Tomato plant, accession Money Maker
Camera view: bottom (45 deg); turntable rotation: 240 degrees
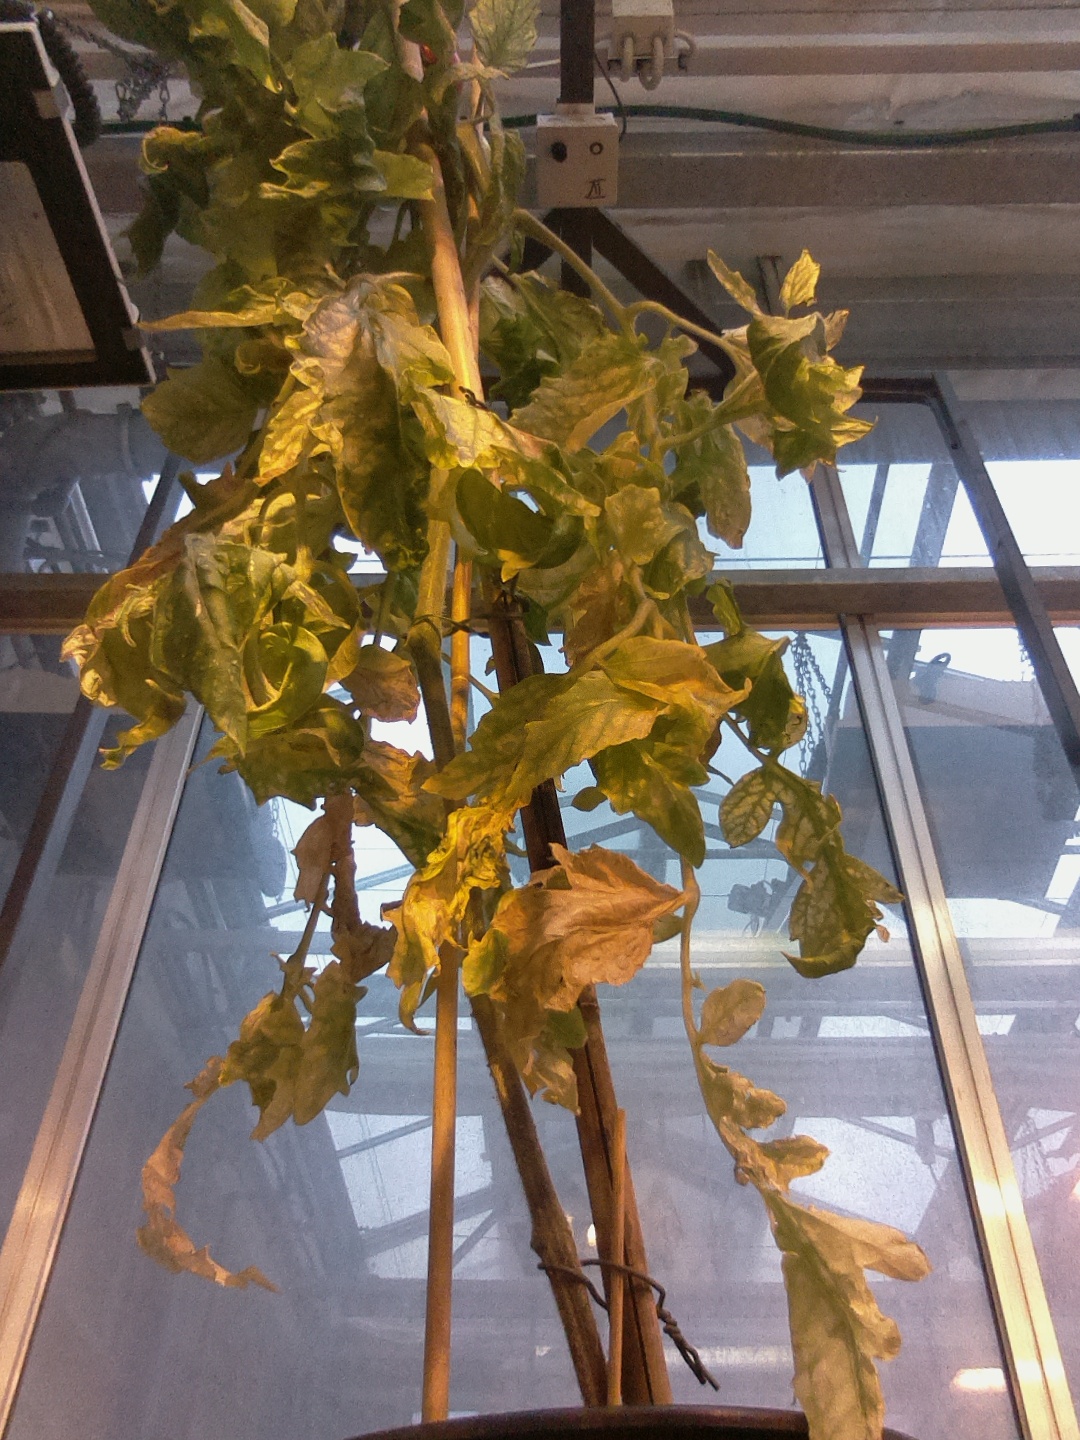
BBCH growth stage 82: 20%-30% of fruits show typical fully ripe color